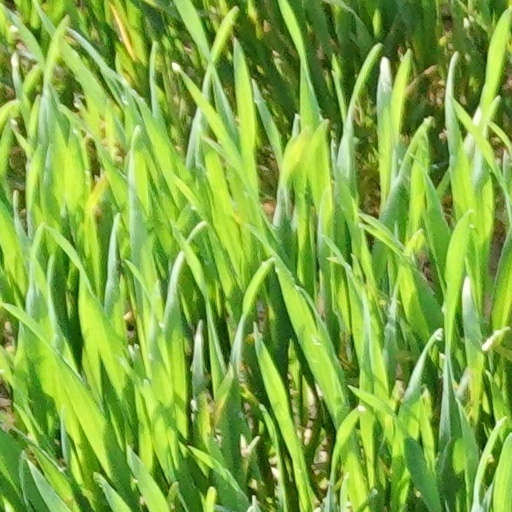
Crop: wheat